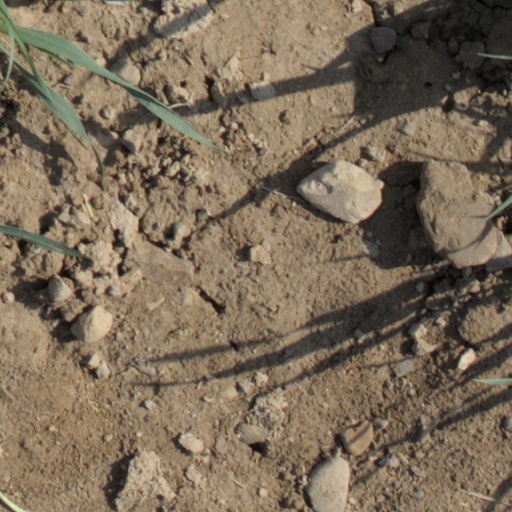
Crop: wheat